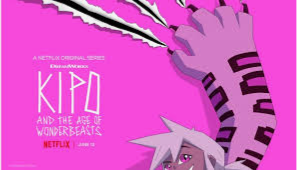
Portrait style: Cartoon Portrait